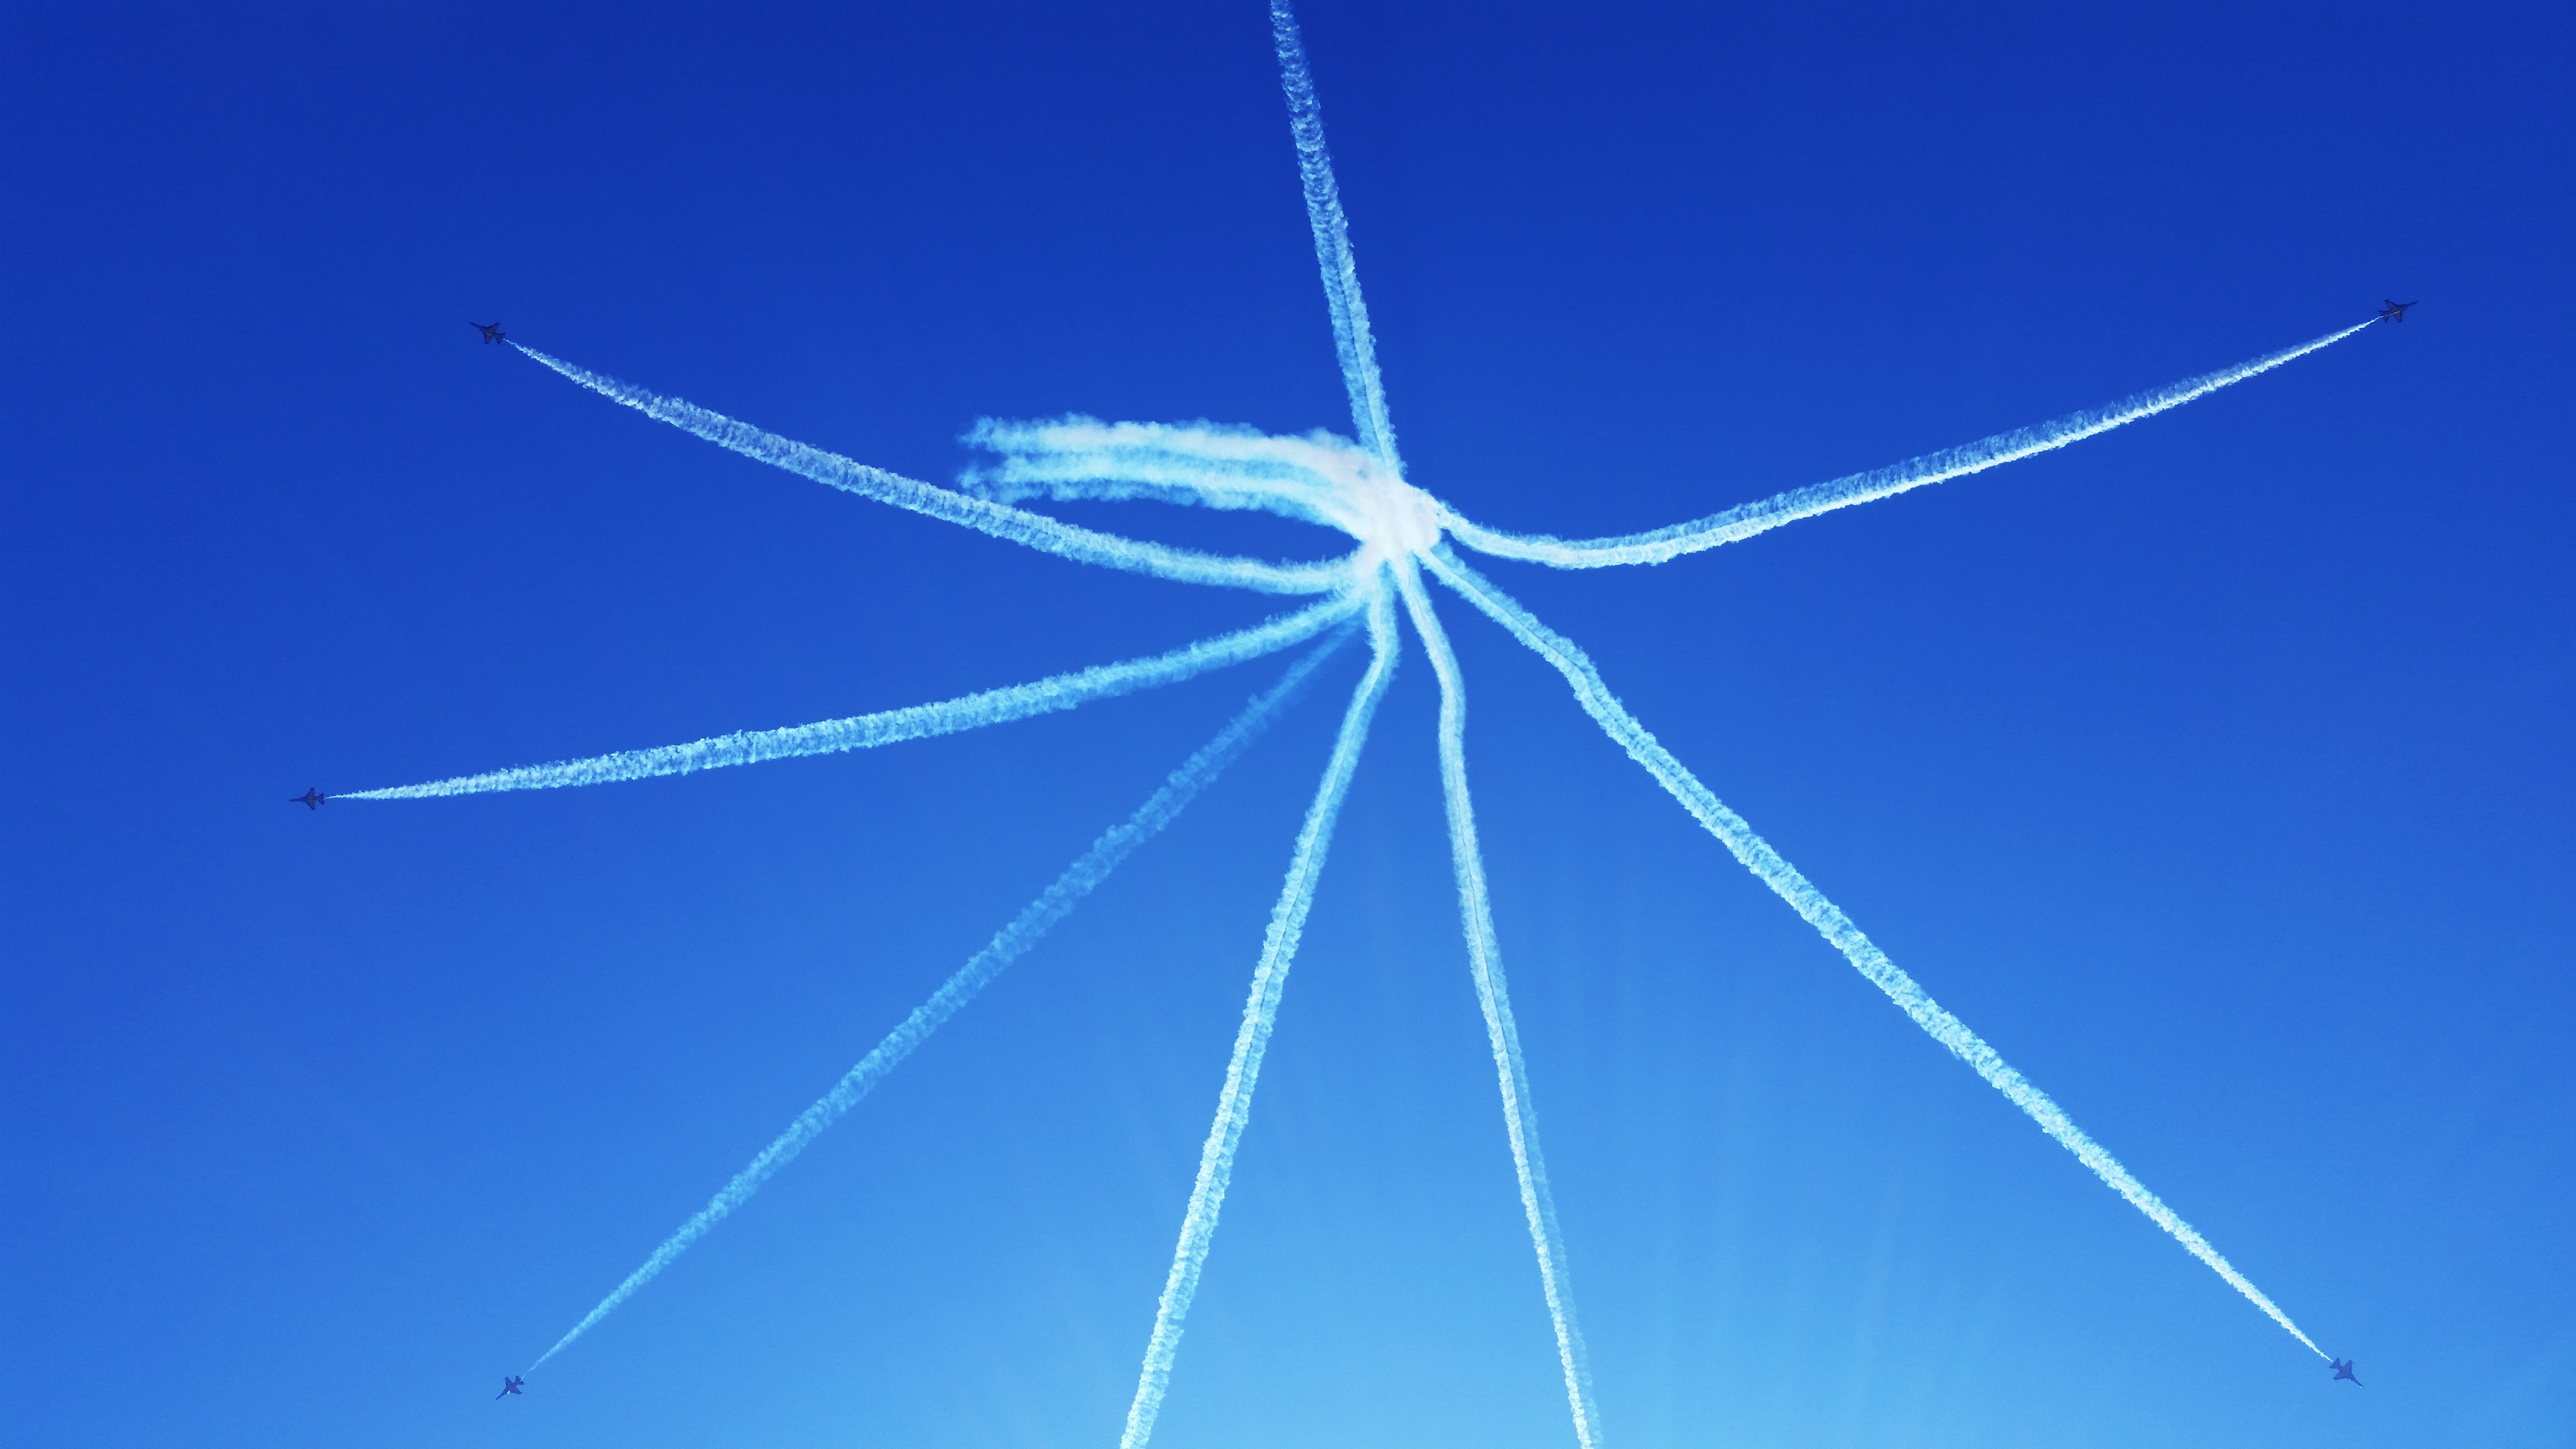
wing, cloud, wind, plane, line, mast, flight, machine, blue, wind turbine, electricity, energy, symmetry, public, contrails, air show